Auguste Mimerel

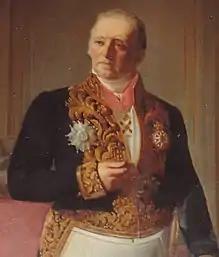
Mimerel as a senator

The Comité pour la Défense du Travail National was founded in 1842 in an effort to coordinate the protectionist manufacturers' lobbies.